Matangi, New Zealand

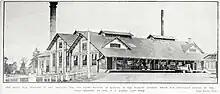
1919 new Matangi Glaxo factory

The natural vegetation would have been mostly a mixed bush of totara, mataī, rimu, kahikatea, titoki, tawa, and rewarewa. Virtually nothing remains of it. Te Iti o Hauā marae, of Ngāti Haua, Ngāti Paretekawa and Ngāti Ngutu, is east of Matangi on Tauwhare Rd. These original owners lost most of their land to confiscation or sales following the 1860s New Zealand wars.